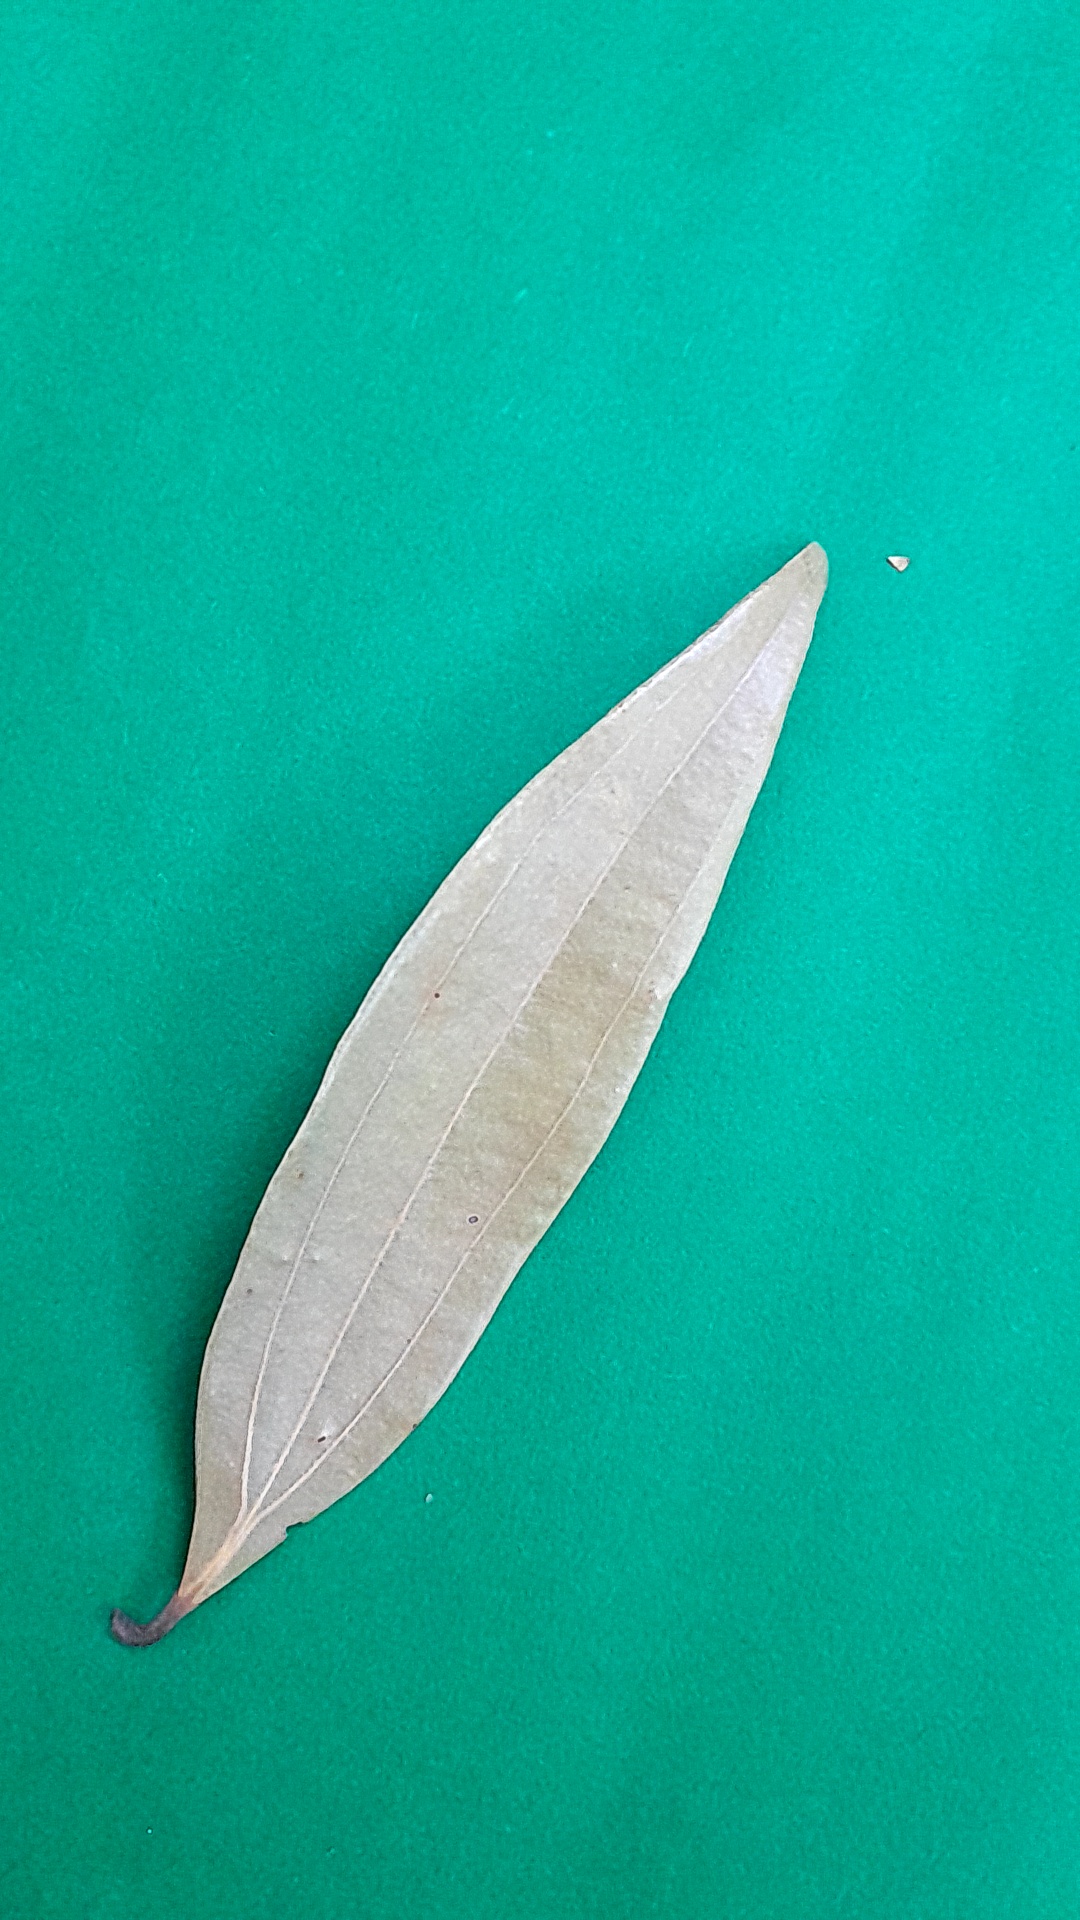
Label: Dry Leaf